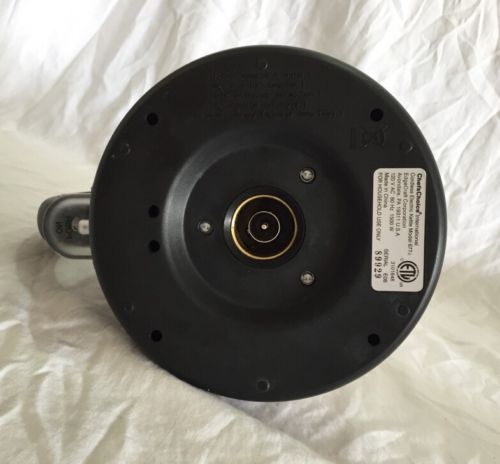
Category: kettle